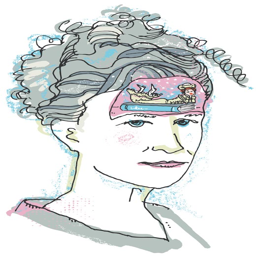
illustration of books on the mind